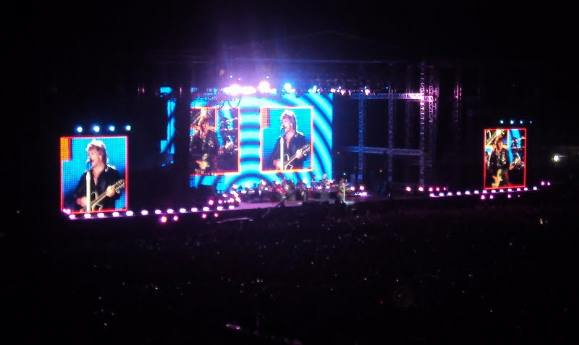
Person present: No